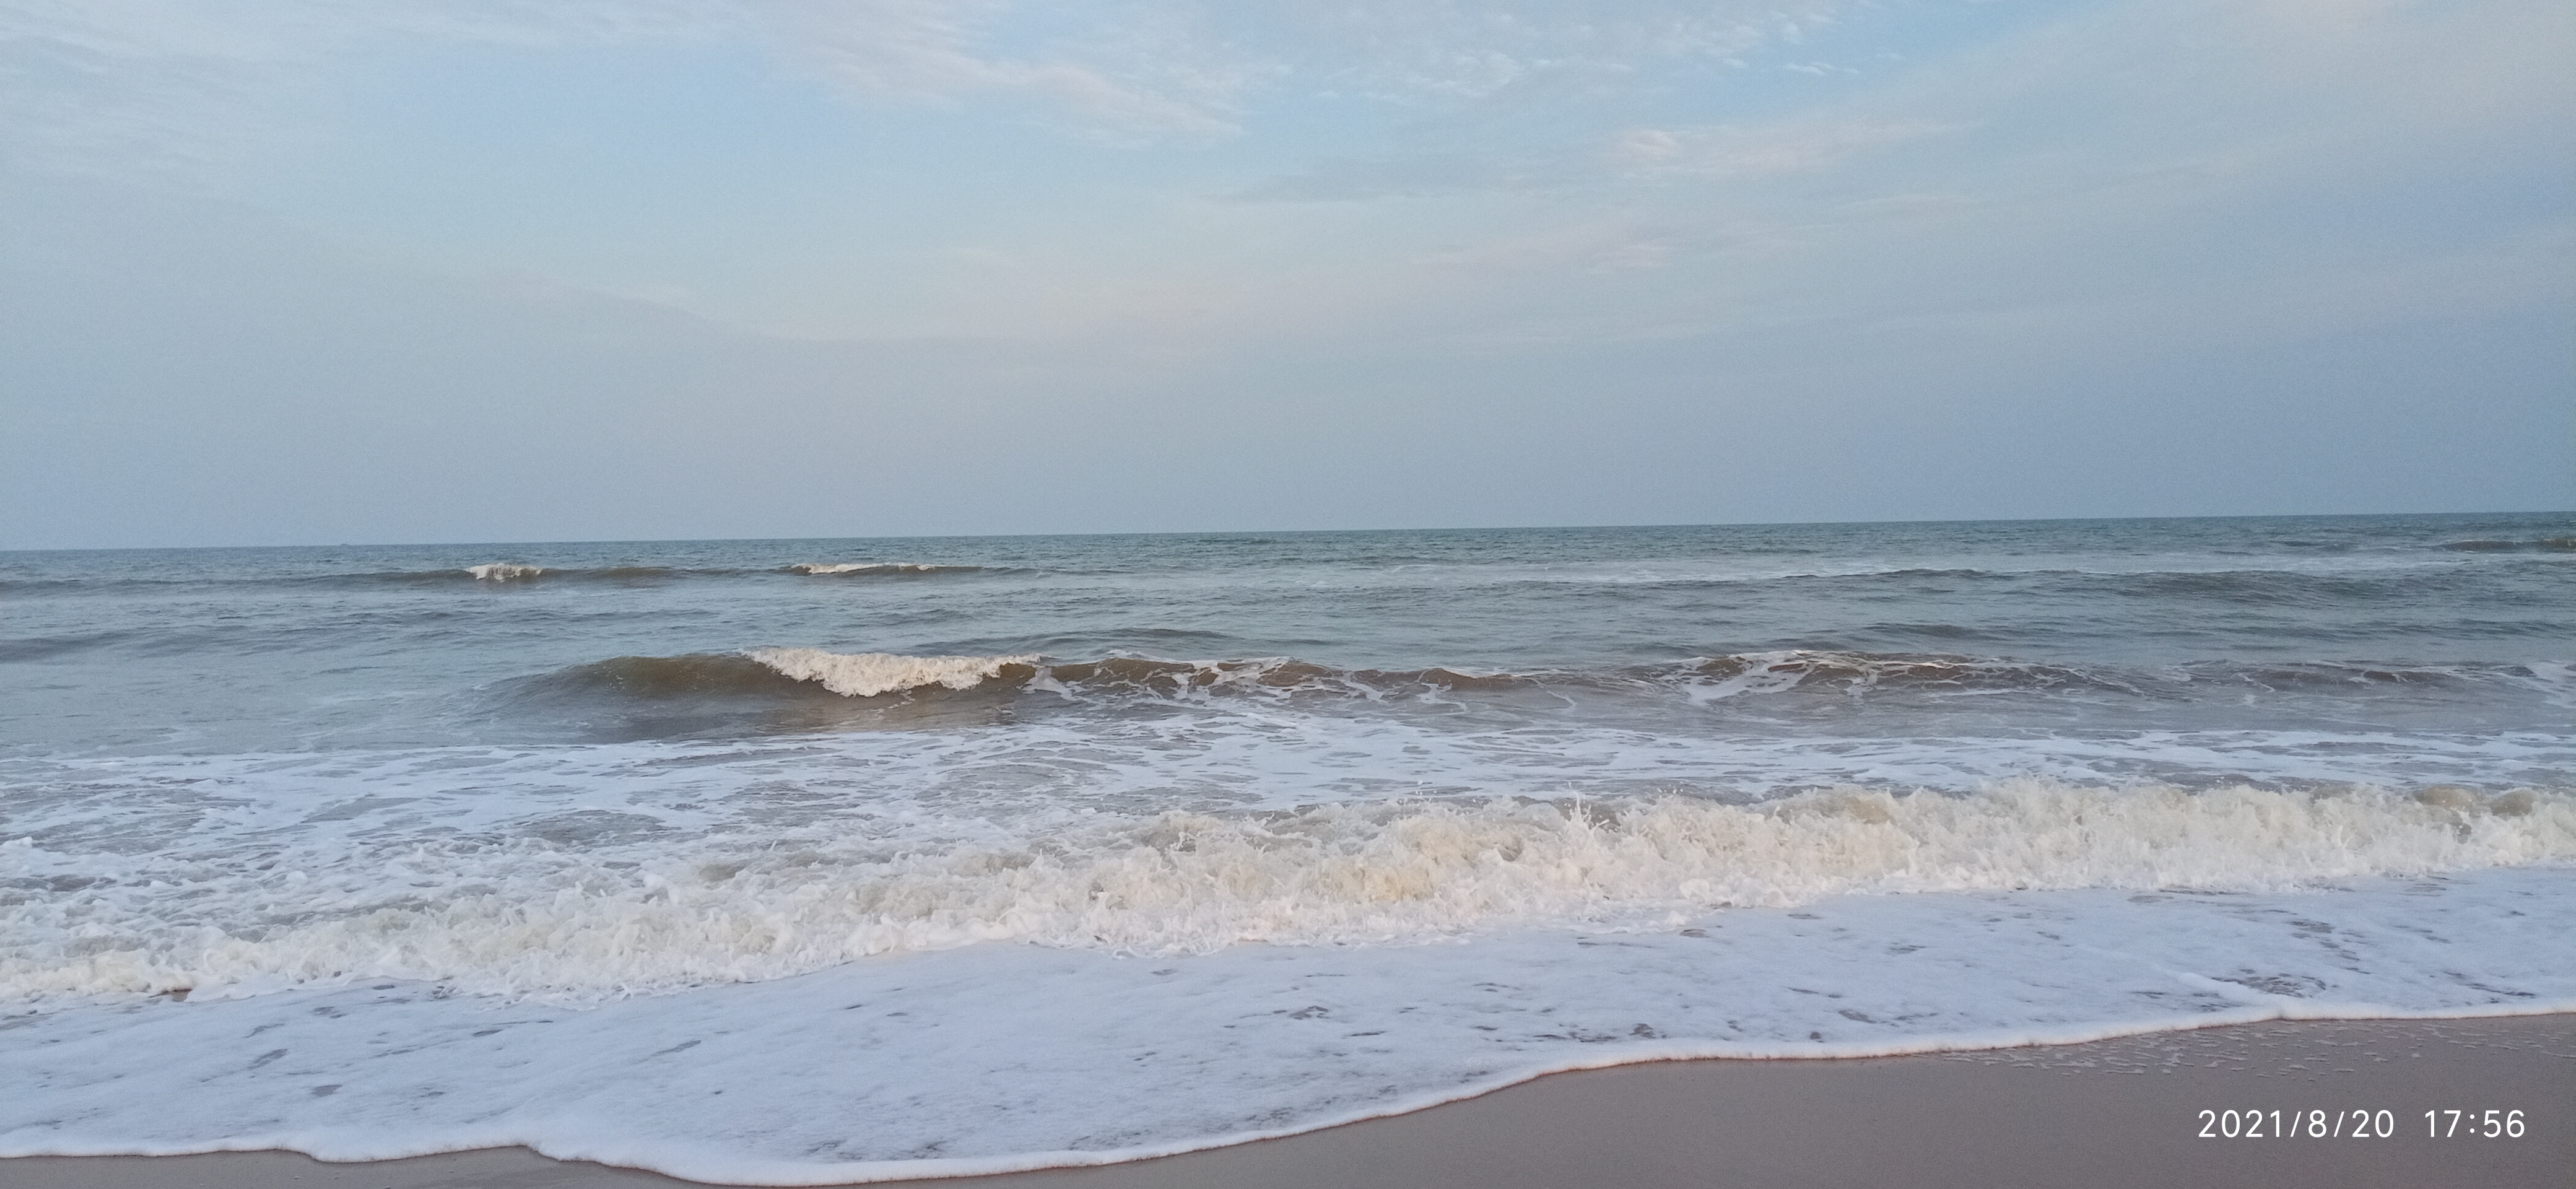
beach, wave, water, walking, blue, sky, bluesky, cloud, fluid, coastal and oceanic landforms, wind wave, horizon, wind, landscape, foam, sand, cumulus, tropics, ocean, sound, coast, bay, channel, evening, shoal, tide, rock, tree, lake, liquid